Labbé Point

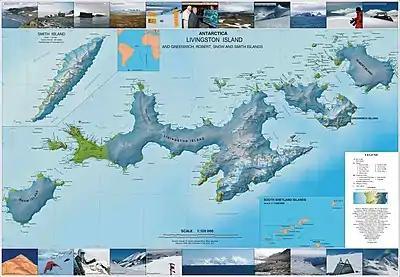
Topographic map of Livingston Island, Greenwich, Robert, Snow and Smith Islands.

Labbé Point is a point projecting into the southwest part of Discovery Bay from Parvomay Neck, Greenwich Island in the South Shetland Islands, Antarctica with an adjacent ice-free area of . The point forms the northwest side of the entrance to Basullo Cove and the east side of the entrance to "Vinett Cove". The small "Basso Island" is linked by a mainly submerged spit to the north side of Labbé Point.